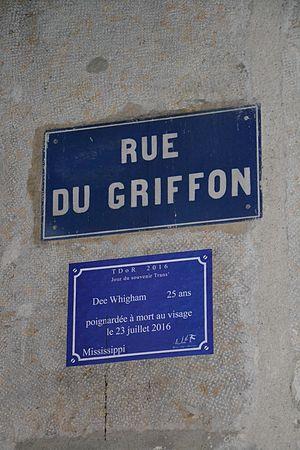
Fausse plaque de rue posée lors du Jour du Souvenir Trans 2016, à Lyon (Rhône, France).
La transidentité est le fait, pour une personne transgenre, d'avoir une identité de genre différente du sexe assigné à la naissance, contrairement à une personne cisgenre. Les termes « transsexuel » et « transsexualisme » sont des termes médicaux anciens, abandonnés par les médecins et considérés comme pathologisants par les militants francophones.